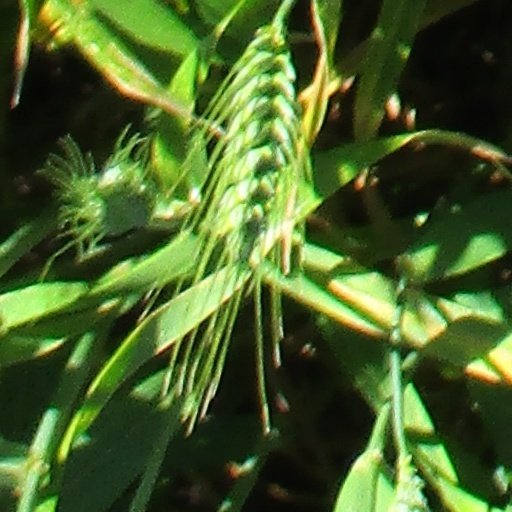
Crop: wheat